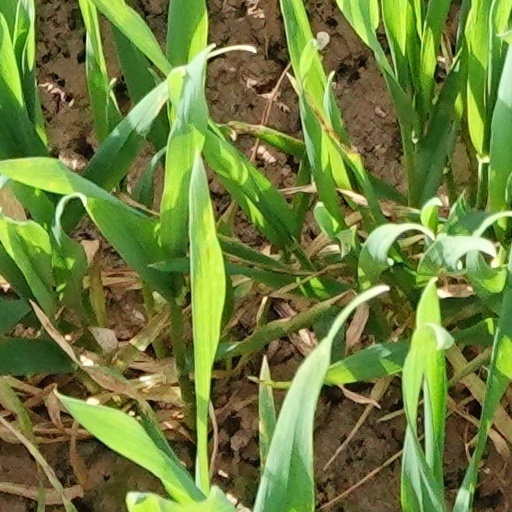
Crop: wheat